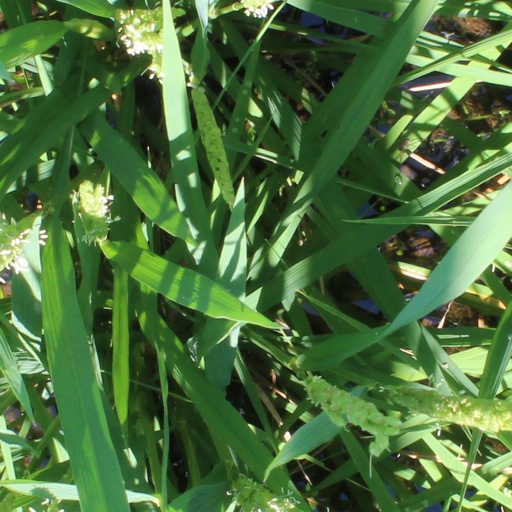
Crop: rice